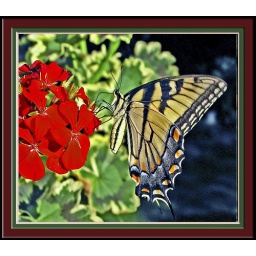
Yellow tiger tail in geranium flower in my backyard garden.New Jersey ,USA